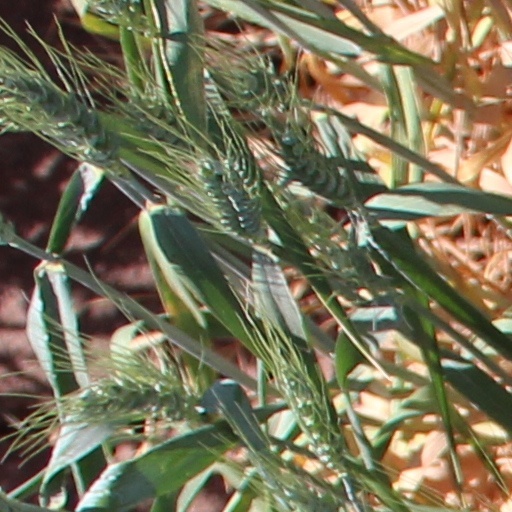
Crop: wheat